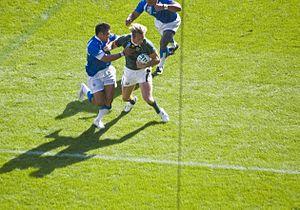
Percy Montgomery.
L'équipe d'Afrique du Sud de rugby à XV a remporté la Coupe du monde de rugby 2007 qui se déroulait en France.